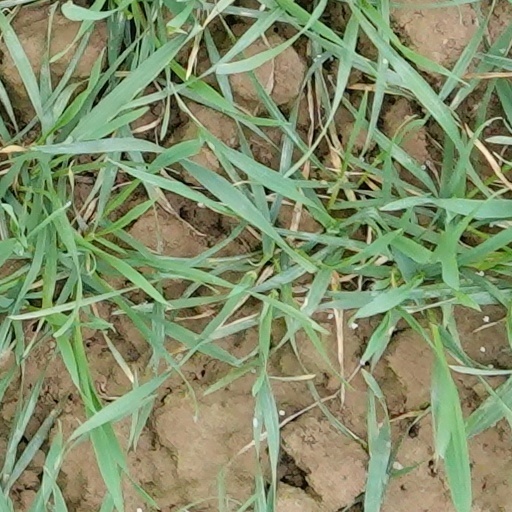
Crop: wheat